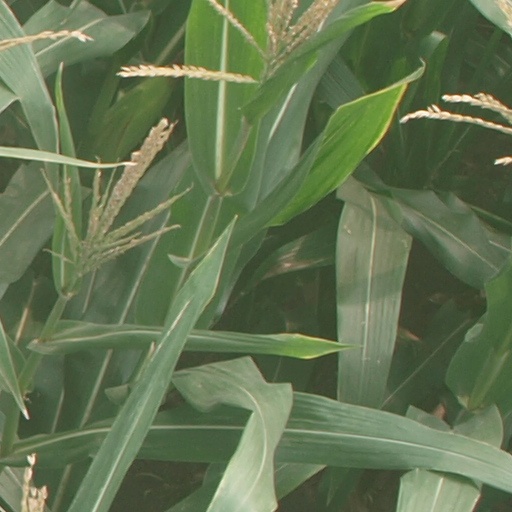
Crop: maize; corn